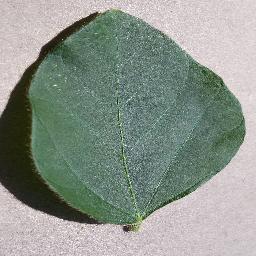
Label: Soybean___healthy